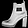
Label: Ankle boot